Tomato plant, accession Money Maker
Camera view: horizontal (90 deg, fisheye); turntable rotation: 150 degrees
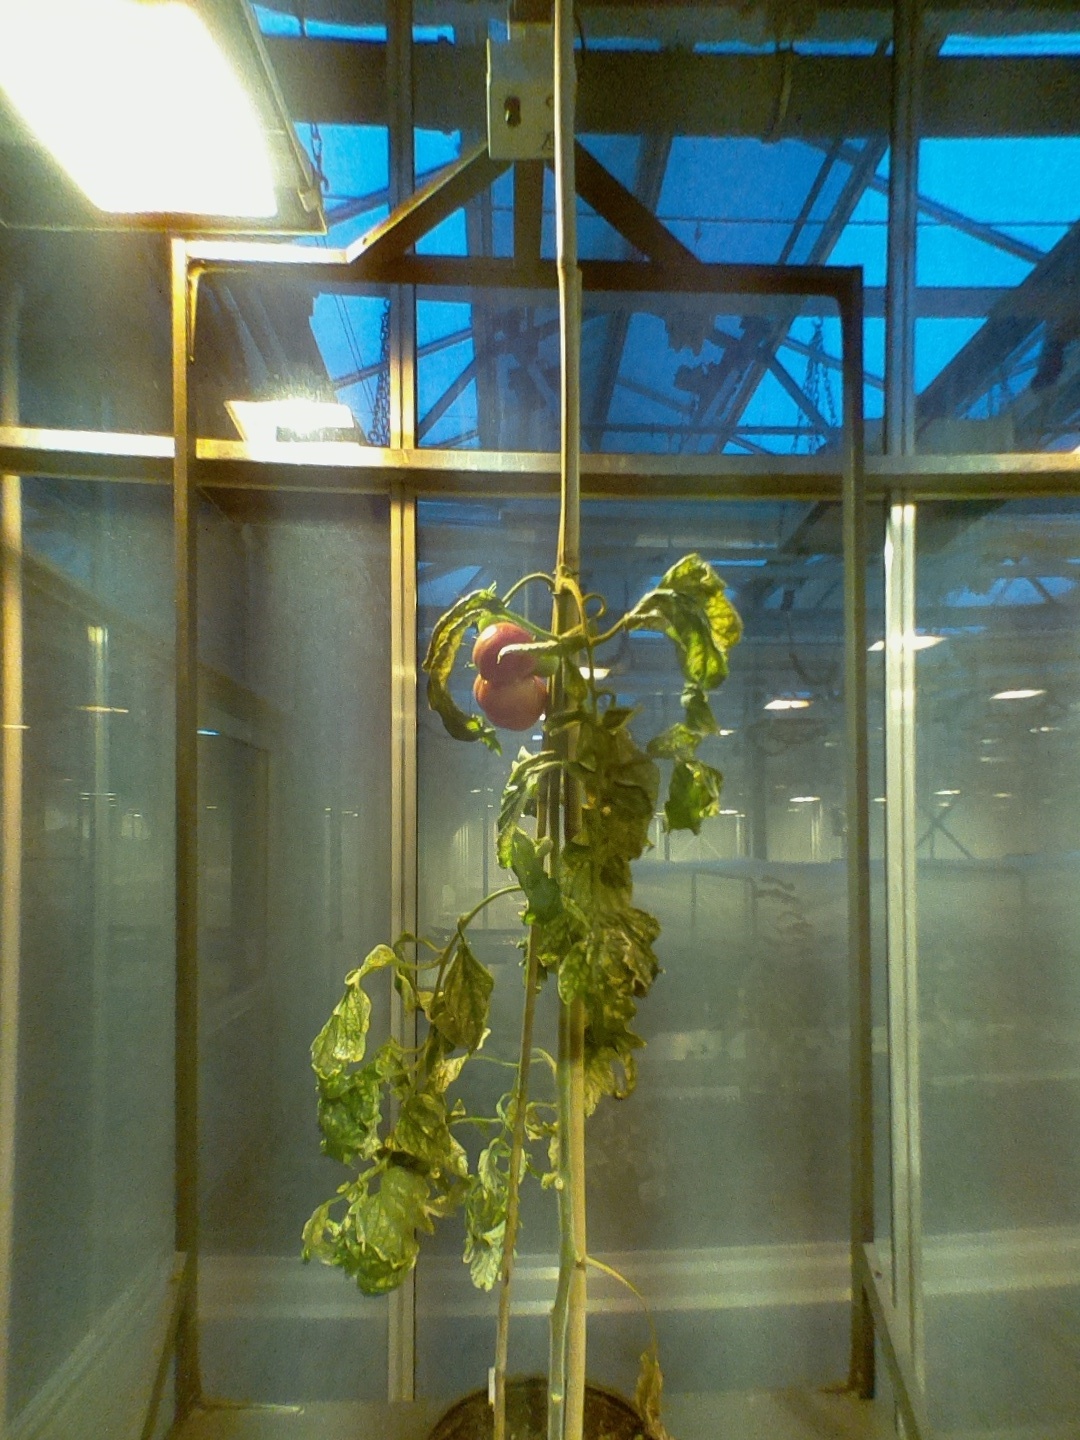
BBCH growth stage 85: 50%-60% of fruits show typical fully ripe color